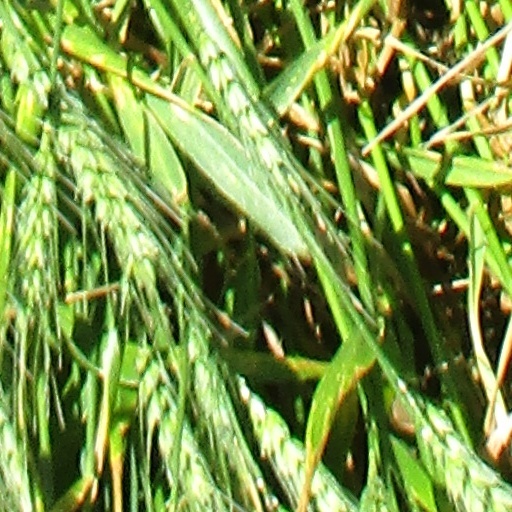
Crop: wheat